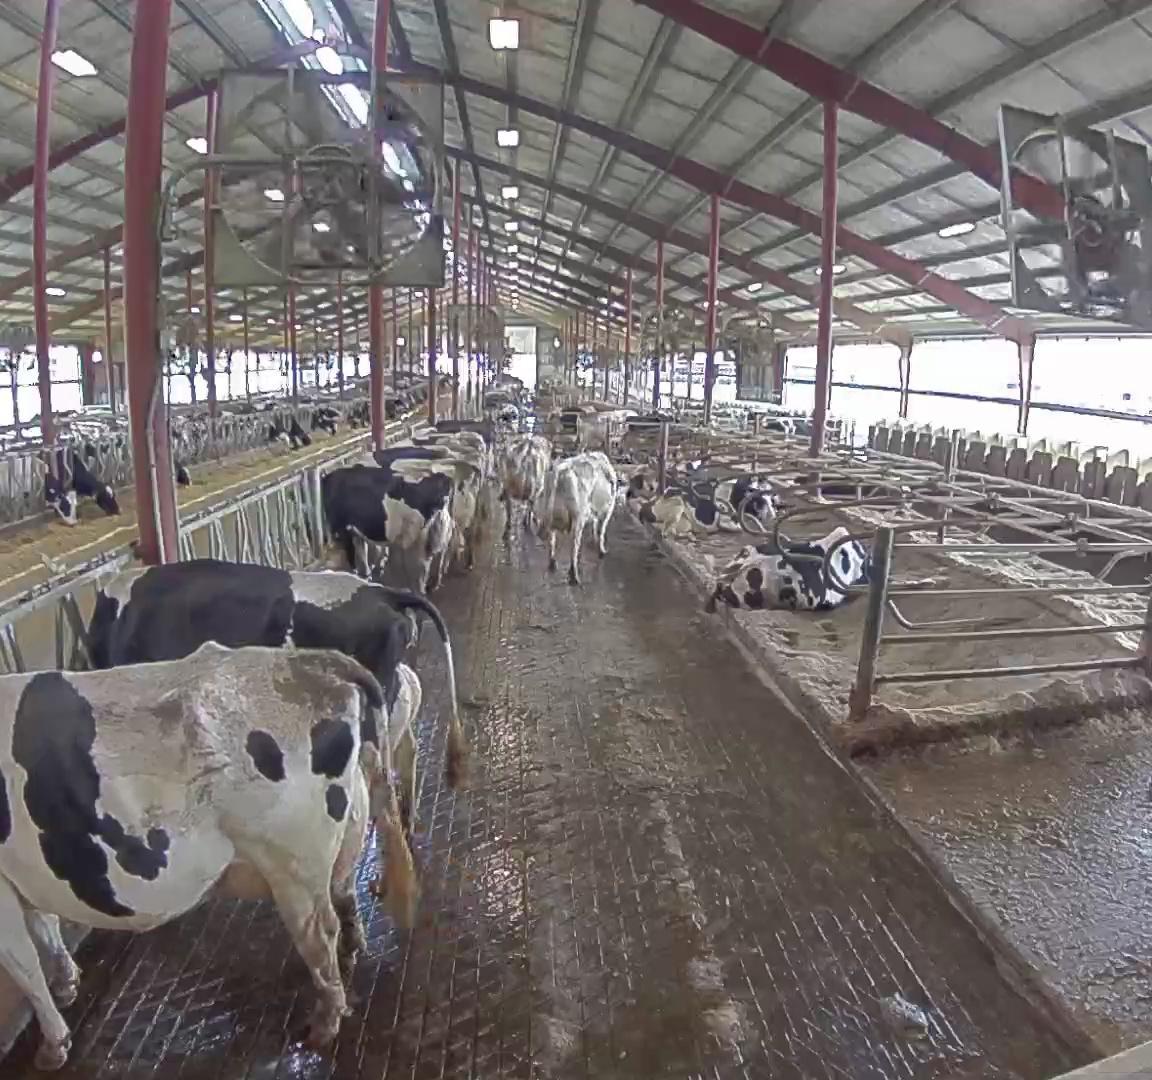
Number of cows: 8